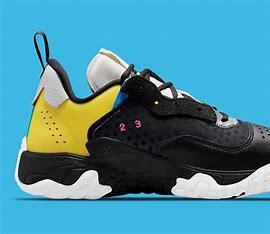
Brand: Jordan
Model: Delta 2